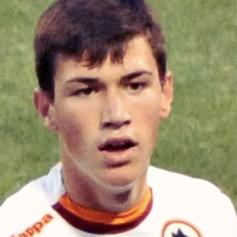
Age: 16